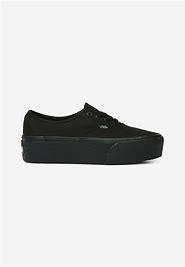
Brand: Vans
Model: UA Authentic